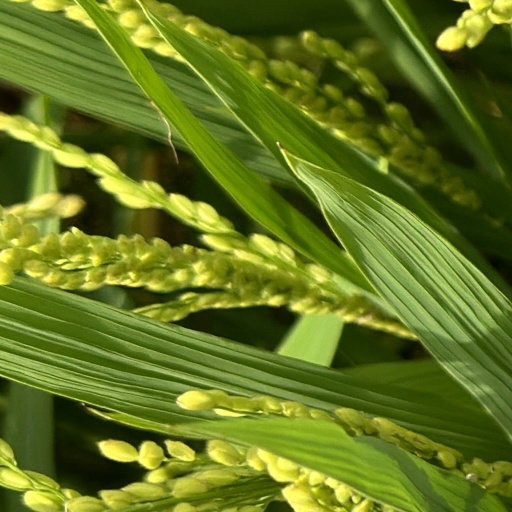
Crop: rice